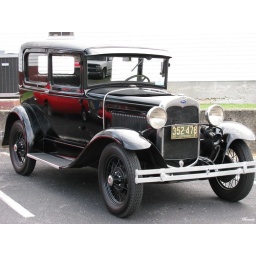
At one of the parades last year in town...I like the reflection of the red car in this...